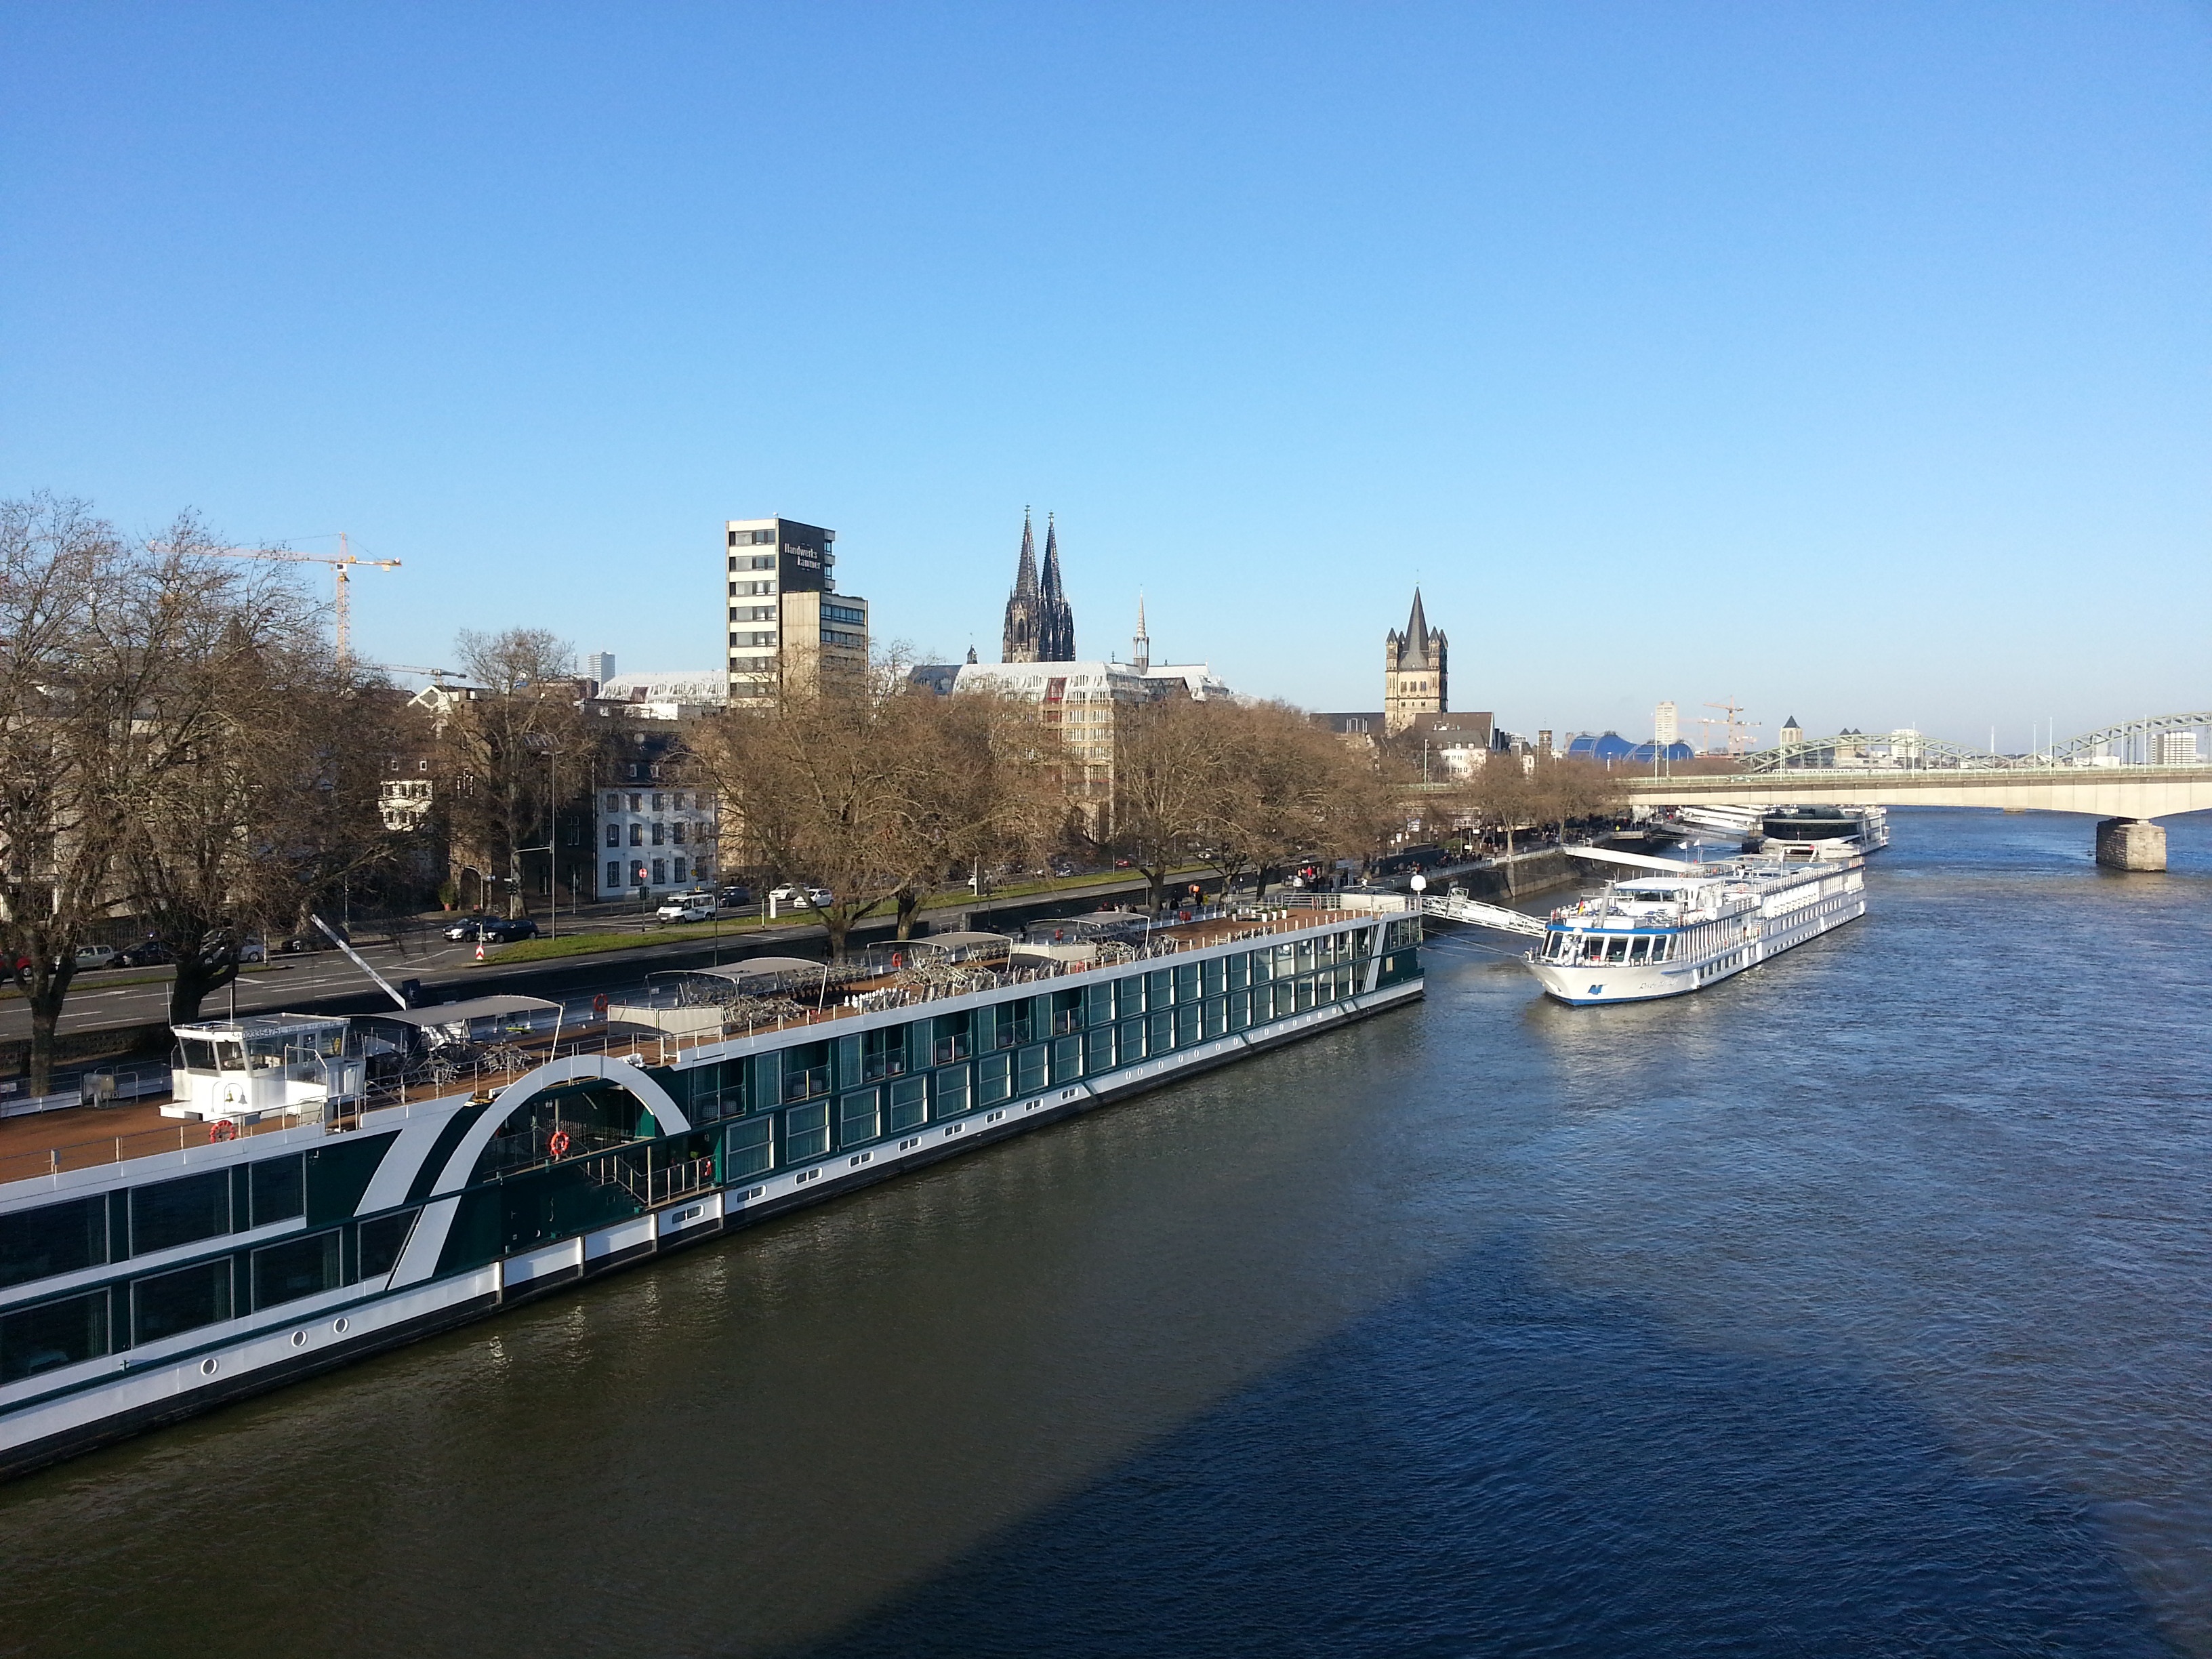
sea, water, dock, boat, bridge, skyline, river, canal, cityscape, panorama, reflection, vehicle, harbor, marina, waterway, body of water, germany, cologne, channel, rhine, rheinland, passenger ship, rhine promenade, city page